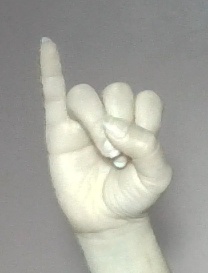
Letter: meem